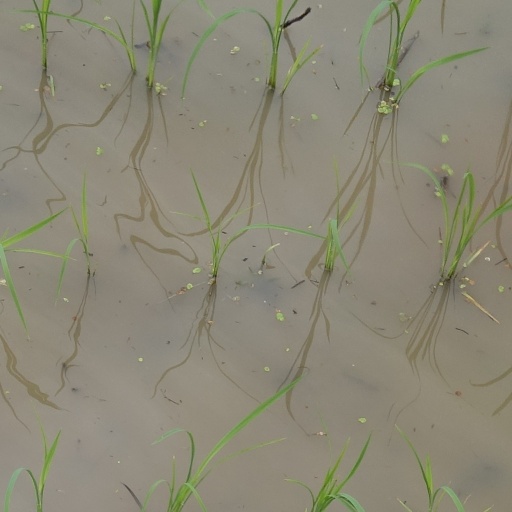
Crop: rice